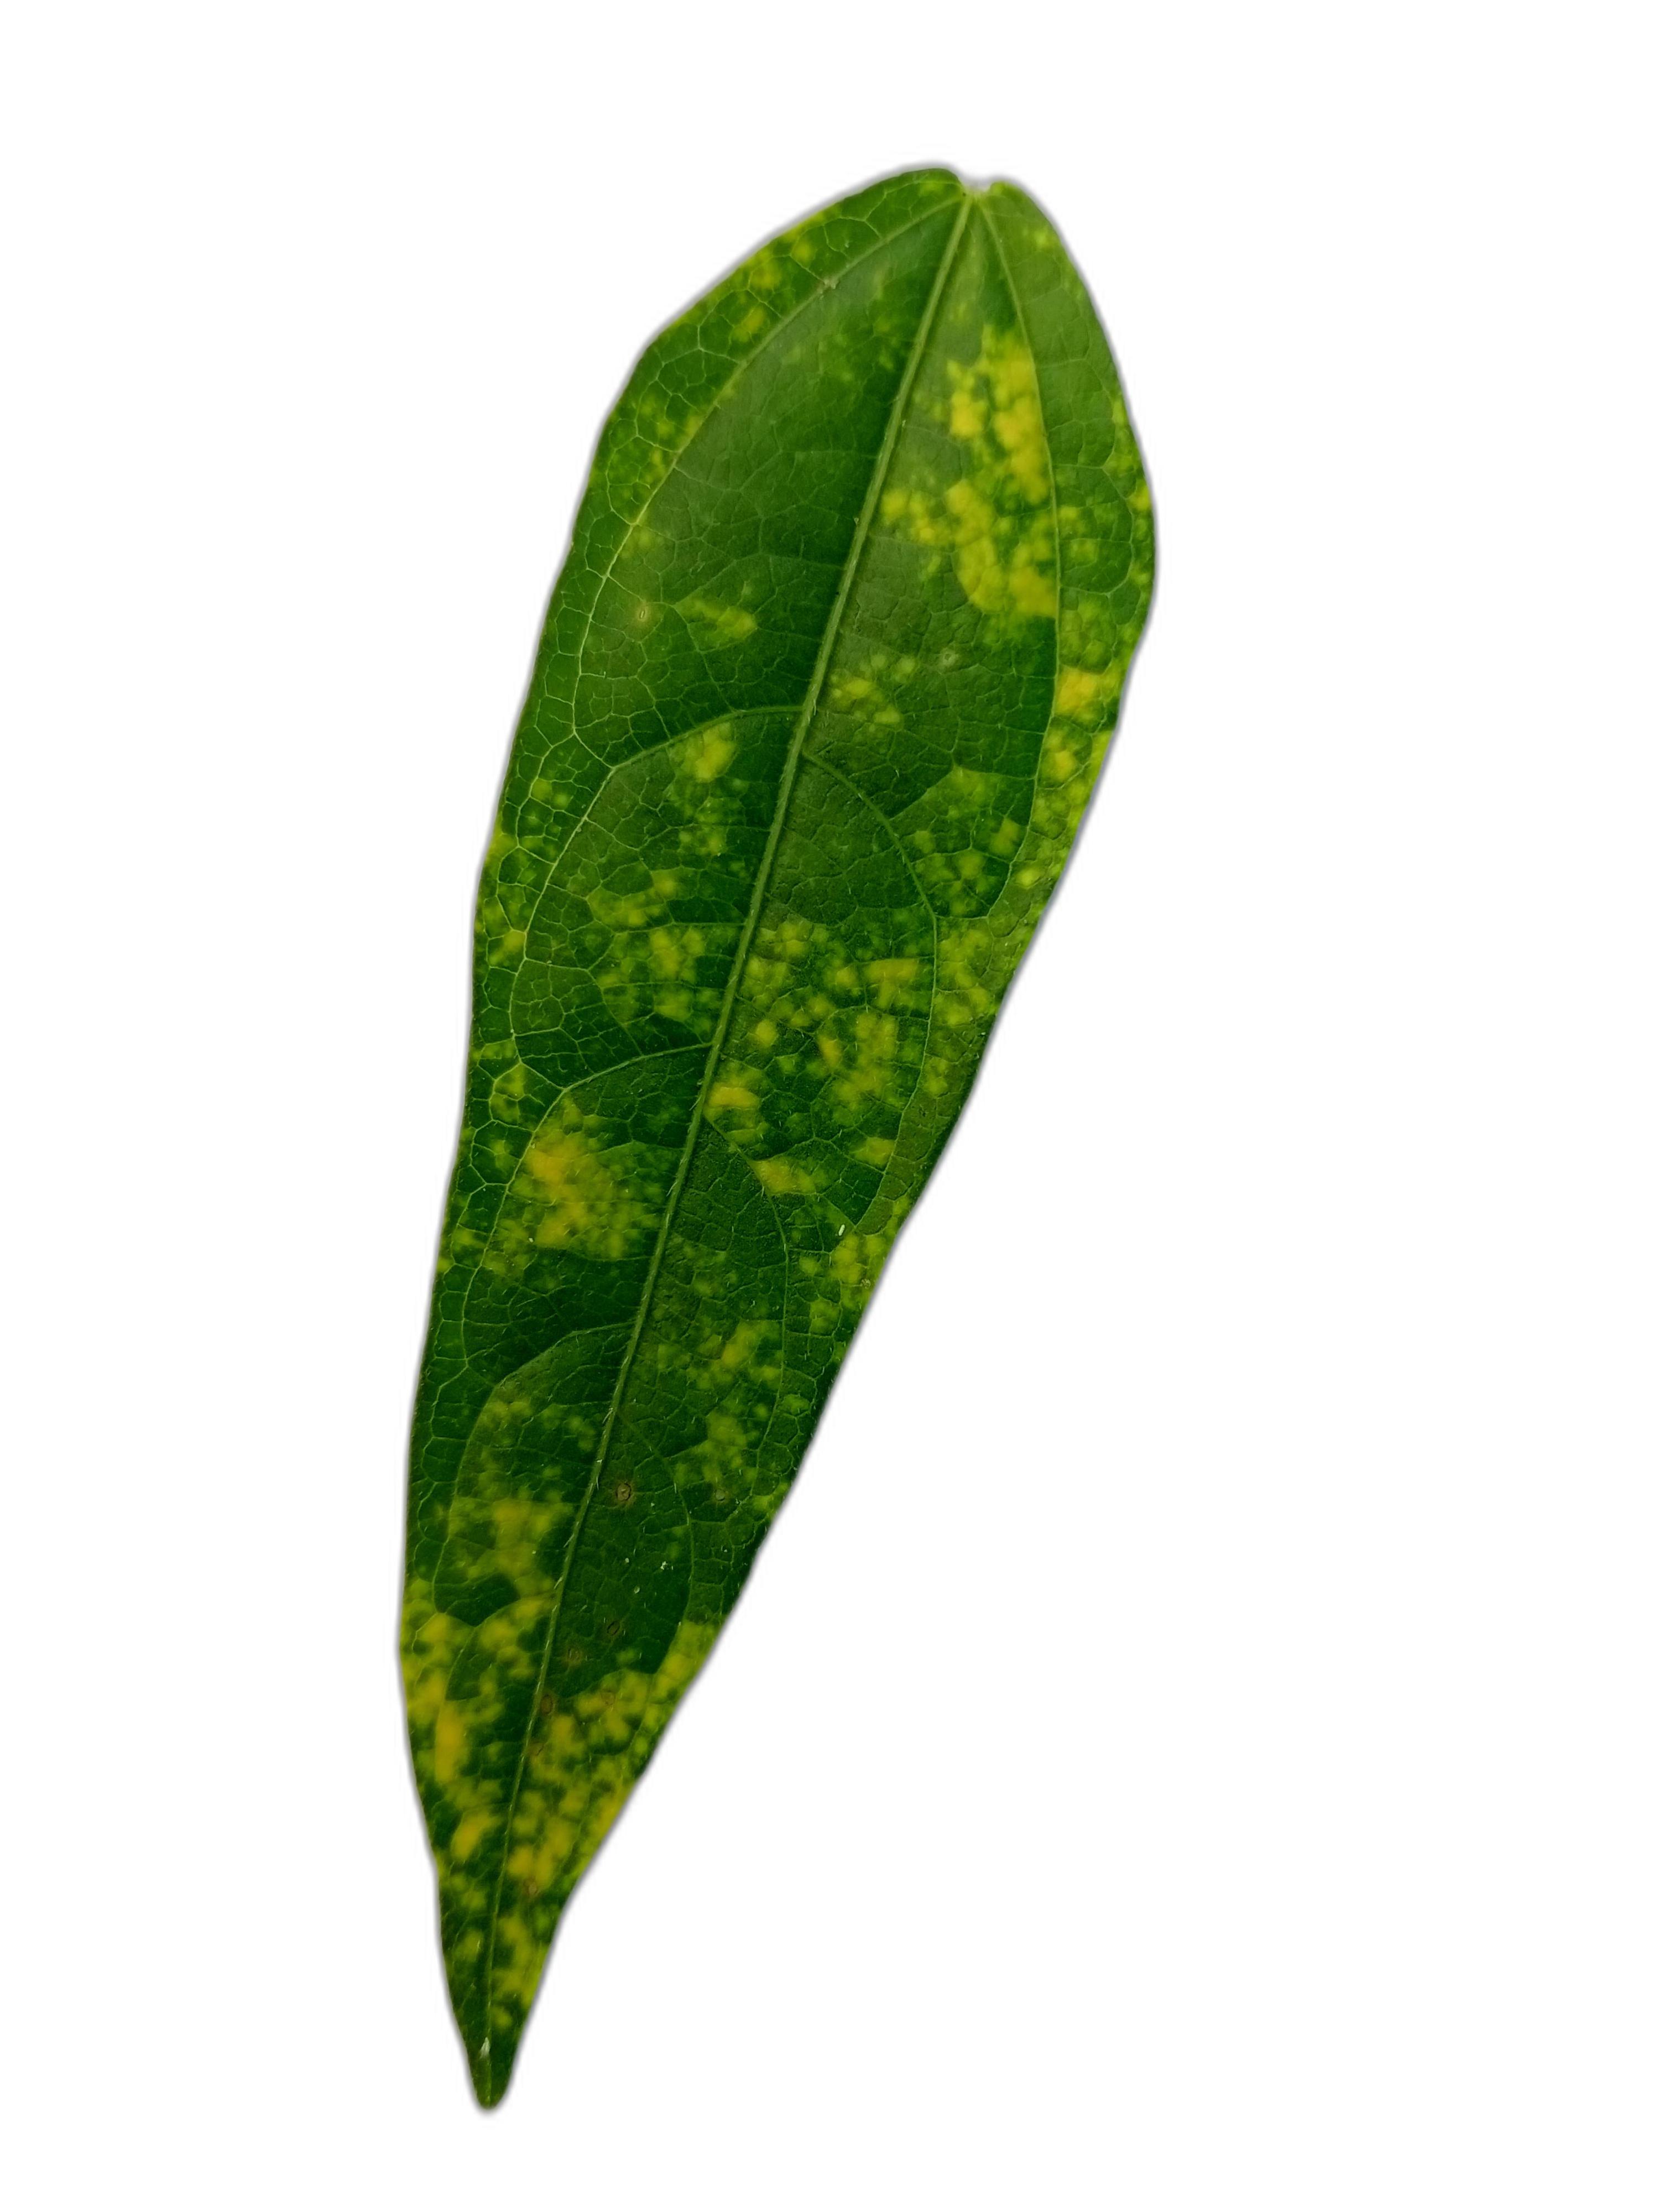
Label: Yellow Mosaic